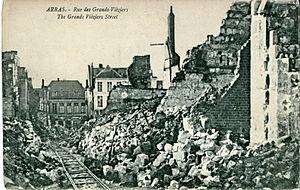
Arras [aʁɑːs] est une commune française située dans le département du Pas-de-Calais en région Hauts-de-France.